CAF Urbos

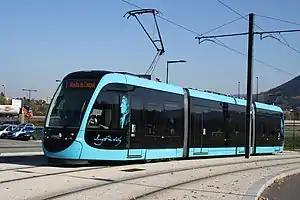
Urbos 3 tram in Besançon

The CAF Urbos is a family of trams, streetcars, and light rail vehicles built by CAF. The Spanish manufacturer CAF previously made locomotives, passenger cars, regional, and underground trains. In 1993, CAF started building trams for Metrovalencia, with the delivery of 16 trams until 1999. This was a variant of a Siemens design and some components were delivered by Siemens, including bogies and traction motors. This design was also sold to Lisbon Trams in 1995; CAF then decided to design and build the Urbos in-house.